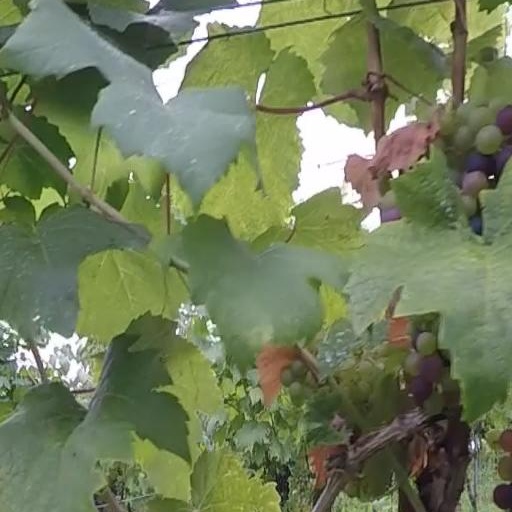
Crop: grape